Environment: real
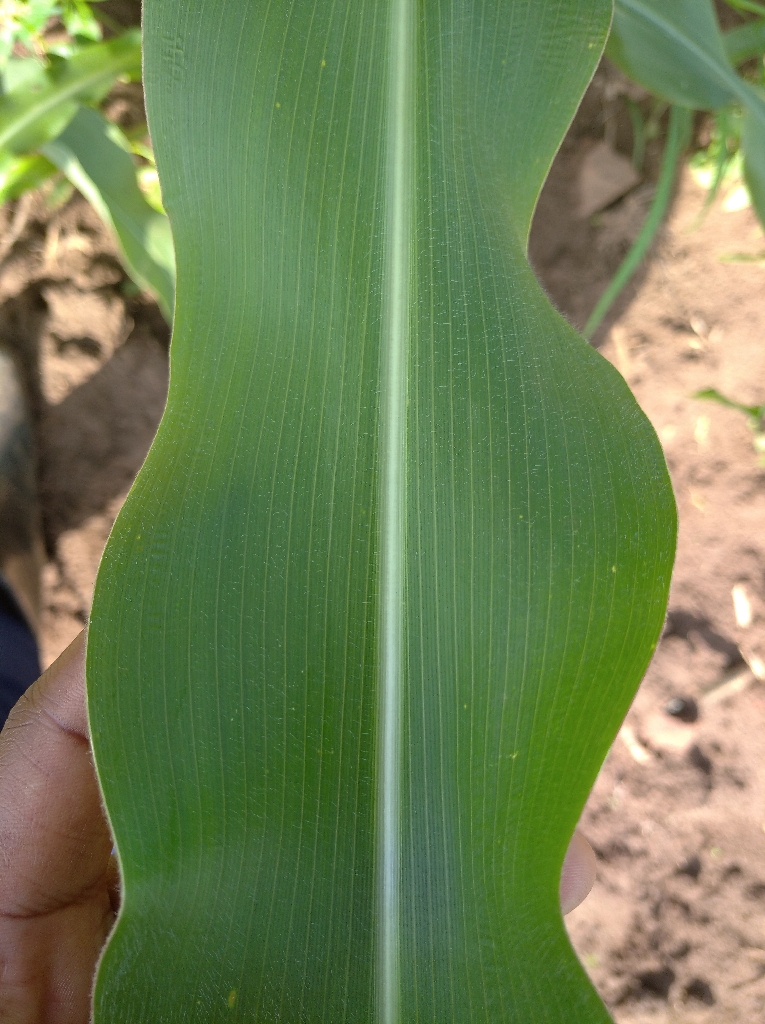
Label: healthy